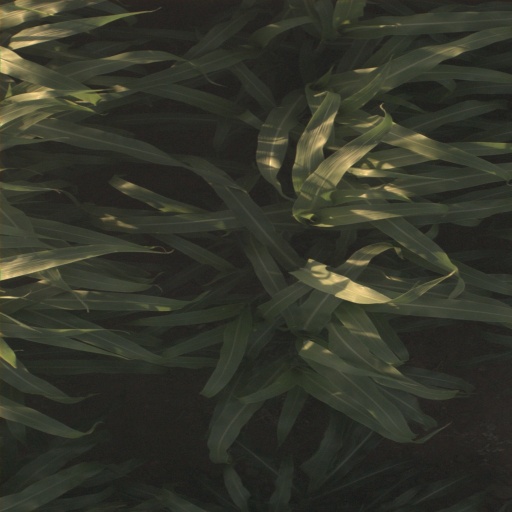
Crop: sorghum